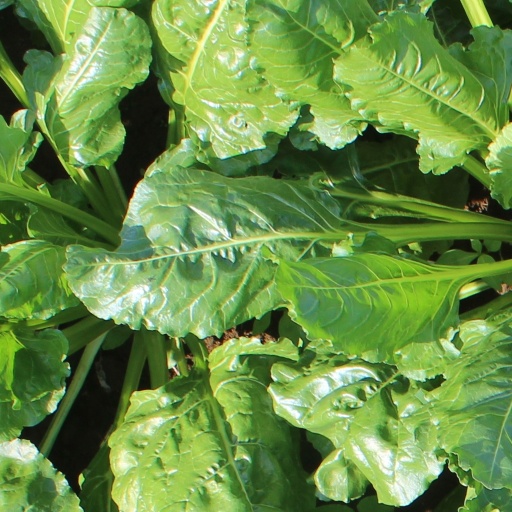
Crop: sugar beet